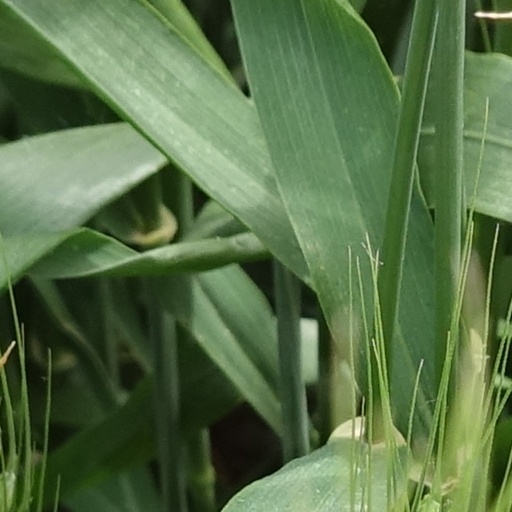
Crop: wheat